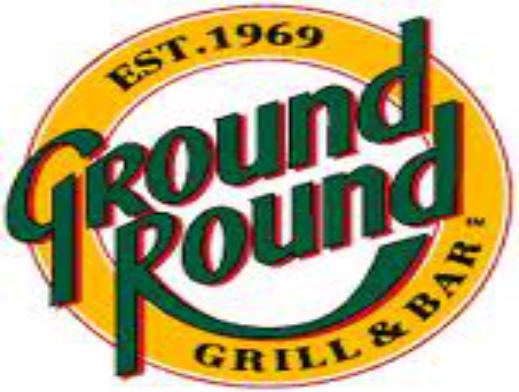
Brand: Ground Round
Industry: Electronic